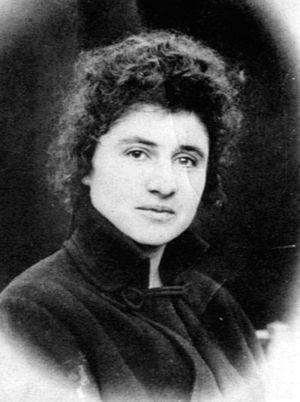
Tsola Dragoycheva, née le 18 août 1898 à Byala Slatina et morte le 26 mai 1993 à Sofia, est une femme politique bulgare. Membre du Parti communiste bulgare, elle est ministre des Postes, des Télégraphes et des Téléphones entre 1947 et 1957. Elle est la première femme ministre de Bulgarie.